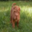
Label: dog